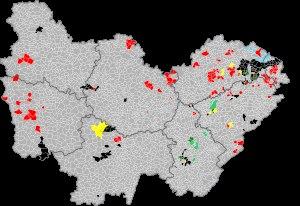
La Bourgogne-Franche-Comté est une région administrative située dans le Centre-Est de la France. D'une superficie de 47 784 km², elle est la cinquième plus vaste des treize régions de France métropolitaine et rassemble huit départements : la Côte-d'Or, le Doubs, la Haute-Saône, le Jura, la Nièvre, la Saône-et-Loire, le Territoire de Belfort et l'Yonne. Sa population s'élevait à 2 811 423 habitants en 2017, ce qui en faisait la troisième région la moins peuplée et la deuxième la moins densément peuplée. Son chef-lieu est Dijon tandis que Besançon accueille le siège du conseil régional.